Lassen National Forest

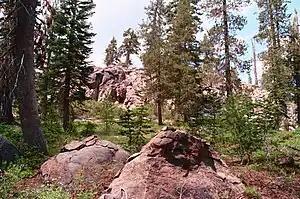
A rock mesa in Lassen National Forest, Caribou Wilderness, California

Lassen National Forest, encompassing a large area, has many recreational opportunities with two large lakes nearby, a National Park, and many campgrounds and hiking trails. The forest is easily accessible from San Francisco, Sacramento and Redding.